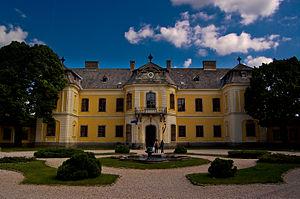
Mór est une ville et une commune du comitat de Fejér en Hongrie.